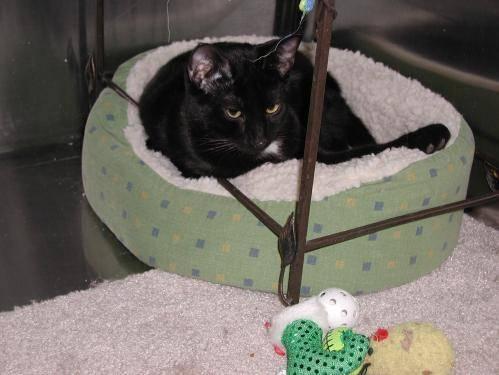
cat